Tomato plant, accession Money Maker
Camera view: tilt-top (135 deg); turntable rotation: 300 degrees
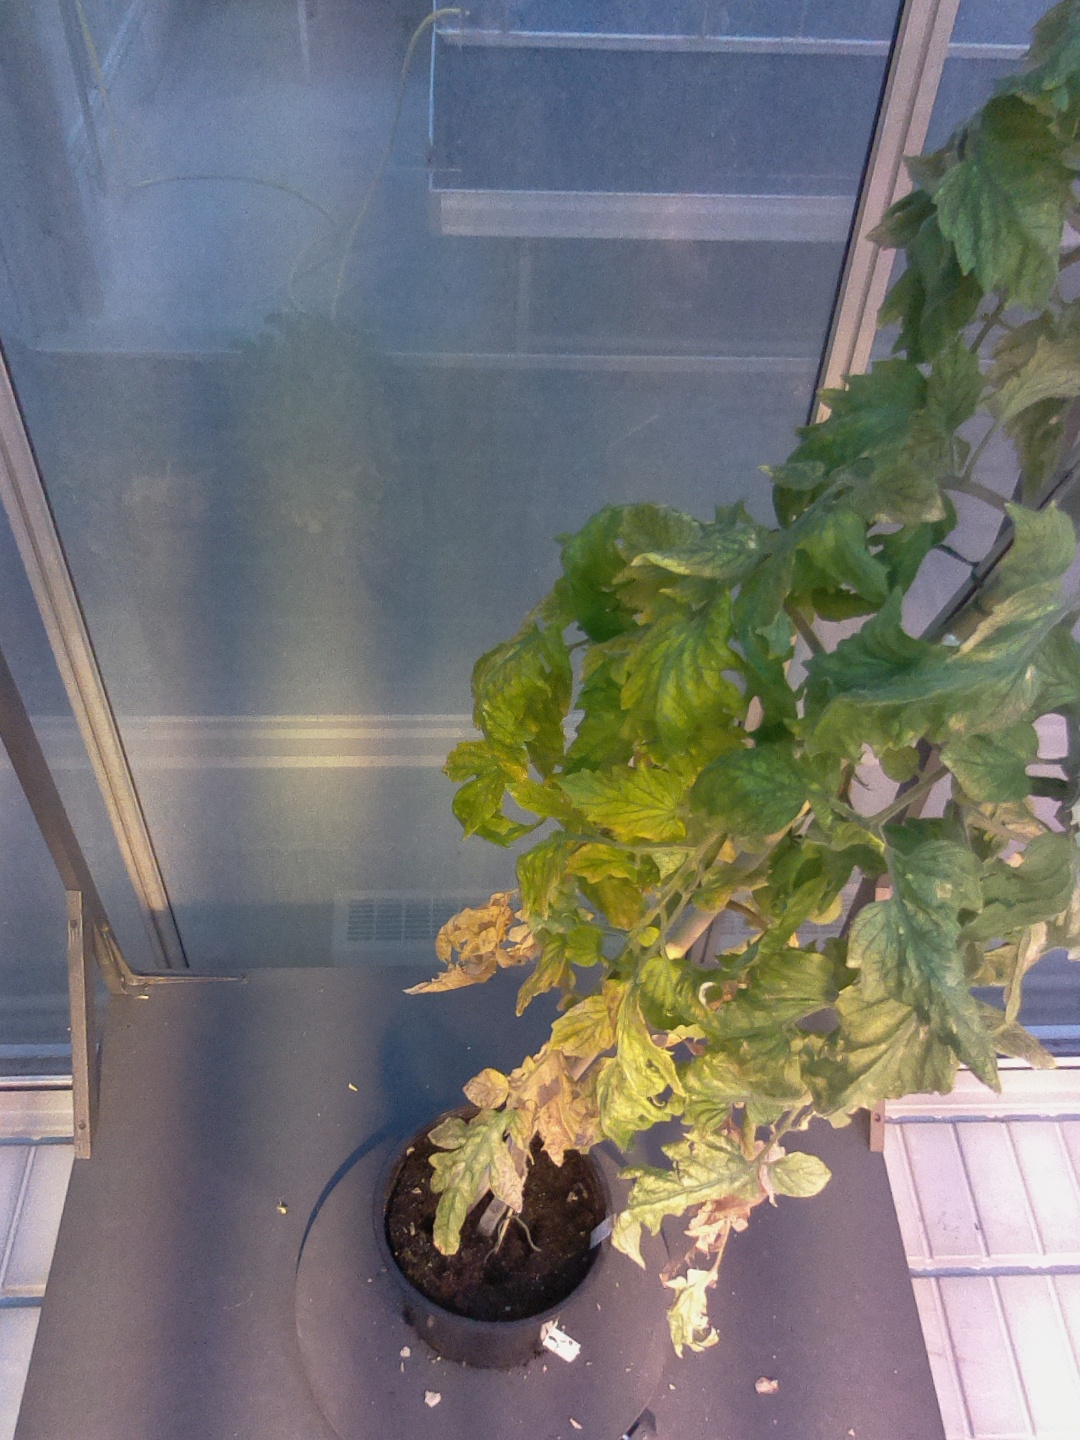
BBCH growth stage 81: 10%-20% of fruits show typical fully ripe color